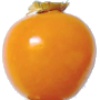
Label: physalis